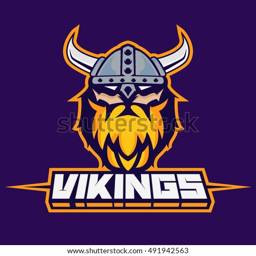
modern professional logo for sport team .